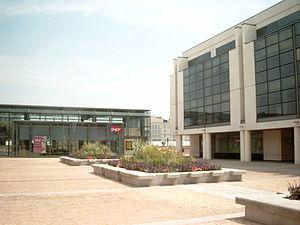
La gare de Nancy-Ville, anciennement dénommée gare de « Nancy-Saint-Jean », est une gare ferroviaire française de la ligne de Noisy-le-Sec à Strasbourg-Ville, située à proximité du centre-ville de Nancy, préfecture du département de Meurthe-et-Moselle, en région Grand Est.